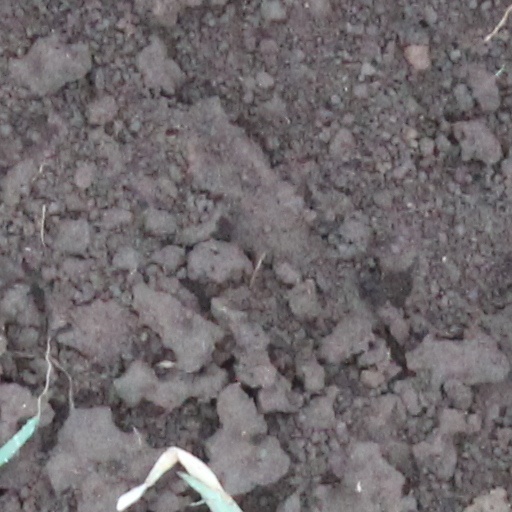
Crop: wheat